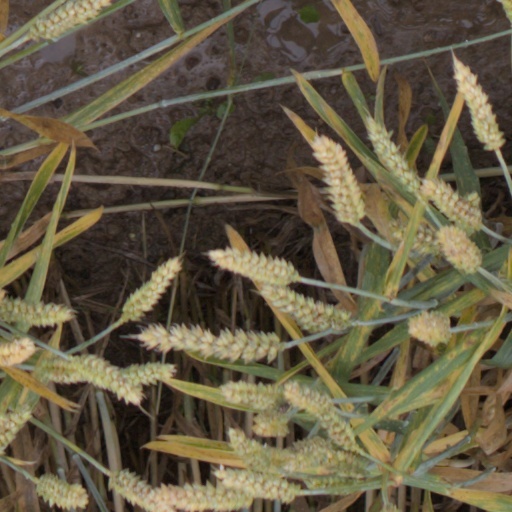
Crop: wheat